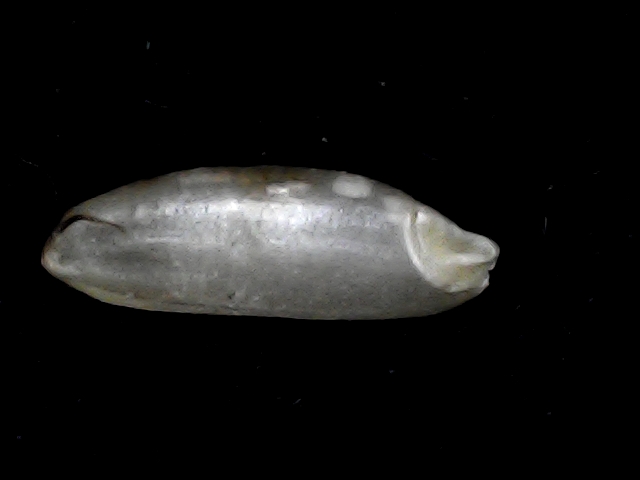
Rice variety: BD51